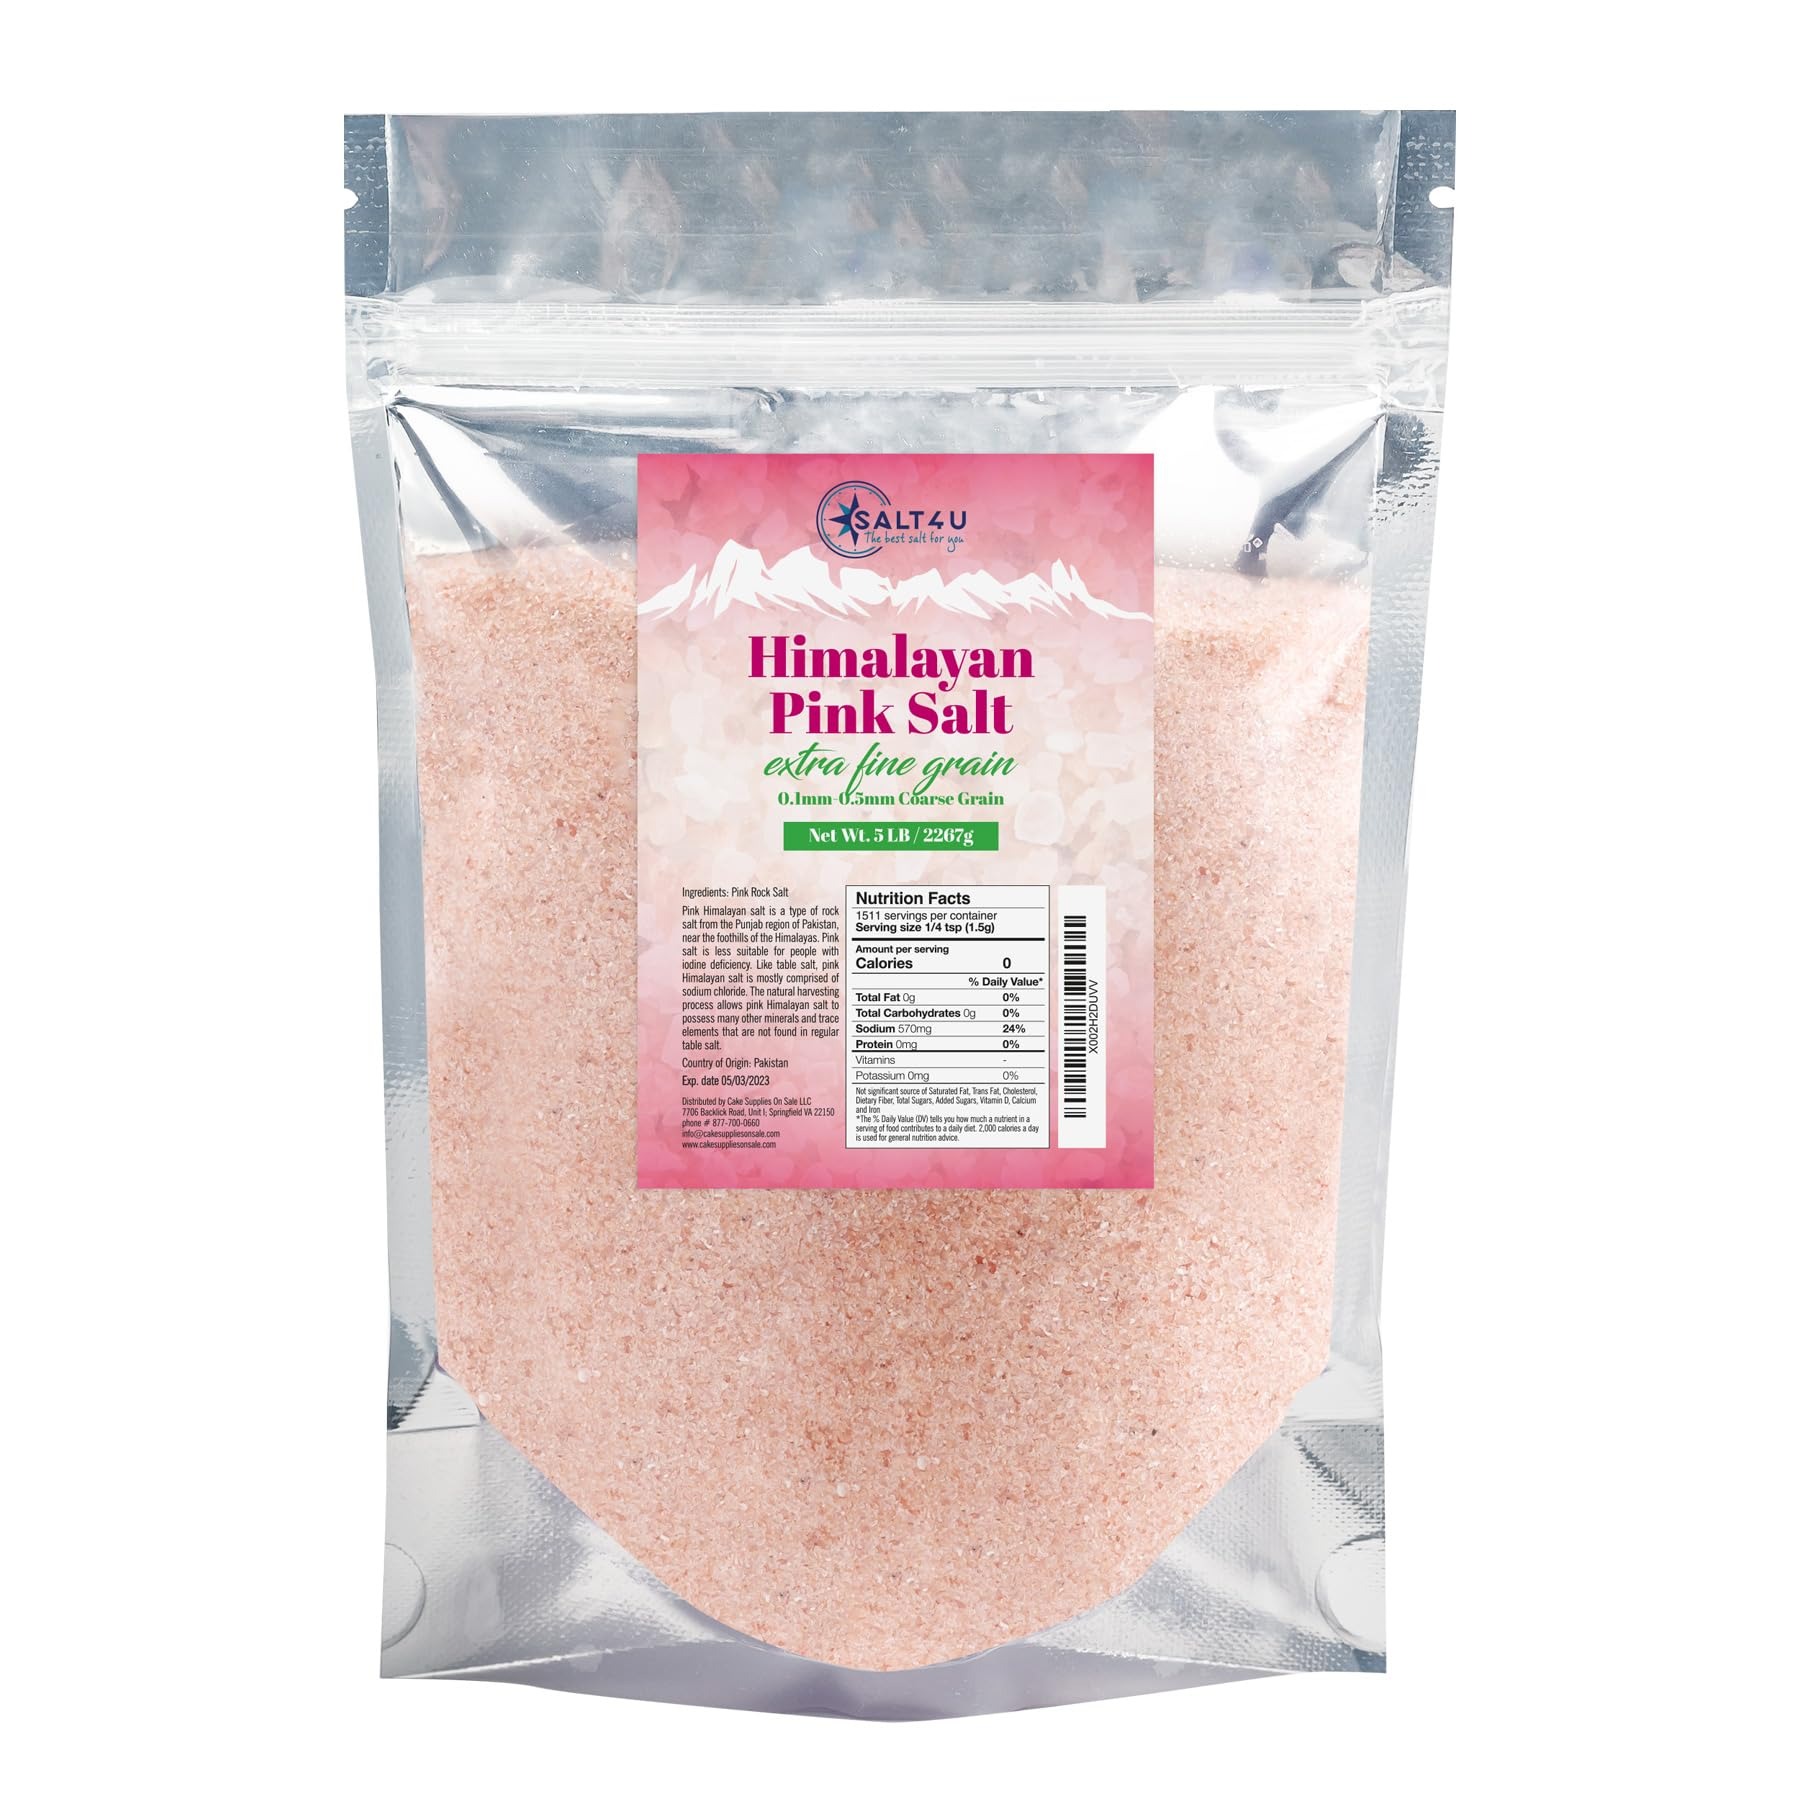
Item Name: Himalayan Pink Salt, Extra Fine Grain 5 lb.
Bullet Point 1: Pink Himalayan salt is a type of rock salt from the Punjab region of Pakistan, near the foothills of the Himalayas. Pink salt is less suitable for people with iodine deficiency. Like table salt, pink Himalayan salt is mostly comprised of sodium chloride.
Bullet Point 2: Treasured for its clean, upfront salt taste and its extraordinary color, all-natural Himalayan Pink Salt has become an important ingredient in kitchens worldwide.
Bullet Point 3: Himalayan Pink Salt is only of the highest quality, is completely organic compliant. The natural harvesting process allows pink Himalayan salt to possess many other minerals and trace elements that are not found in regular table salt.
Bullet Point 4: Grain Size: 0.1 - 0.5 mm.
Product Description: Himalayan Pink Salt, Extra Fine Grain 5 lb.
Value: 80.0
Unit: Ounce

Price: 14.99